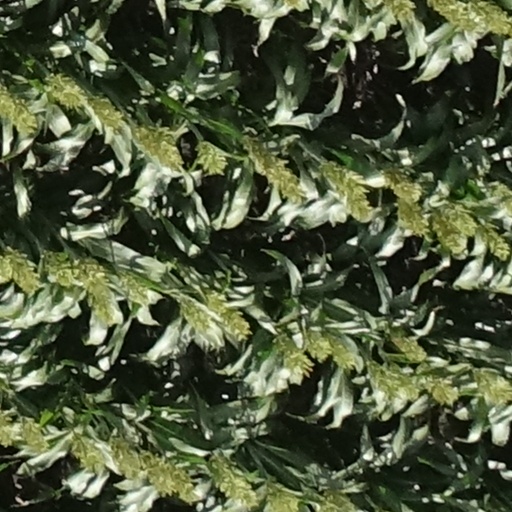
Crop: sorghum